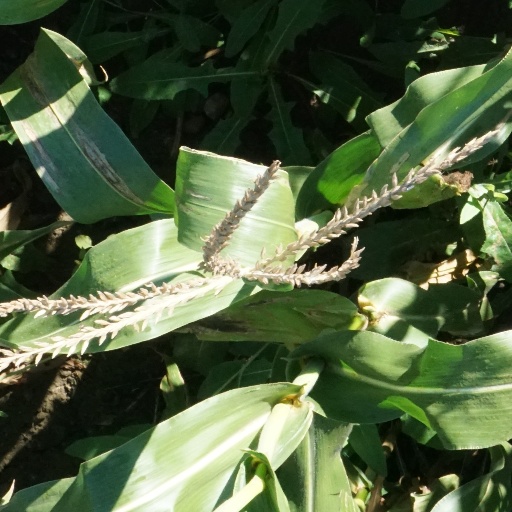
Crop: maize; corn